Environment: real
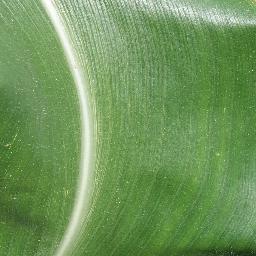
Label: healthy